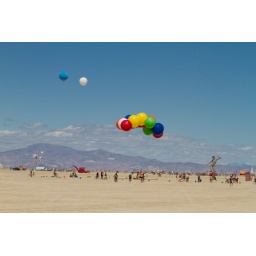
in the sky. Oh, my goodness, how clear the sky was. Please do not repost without permission.